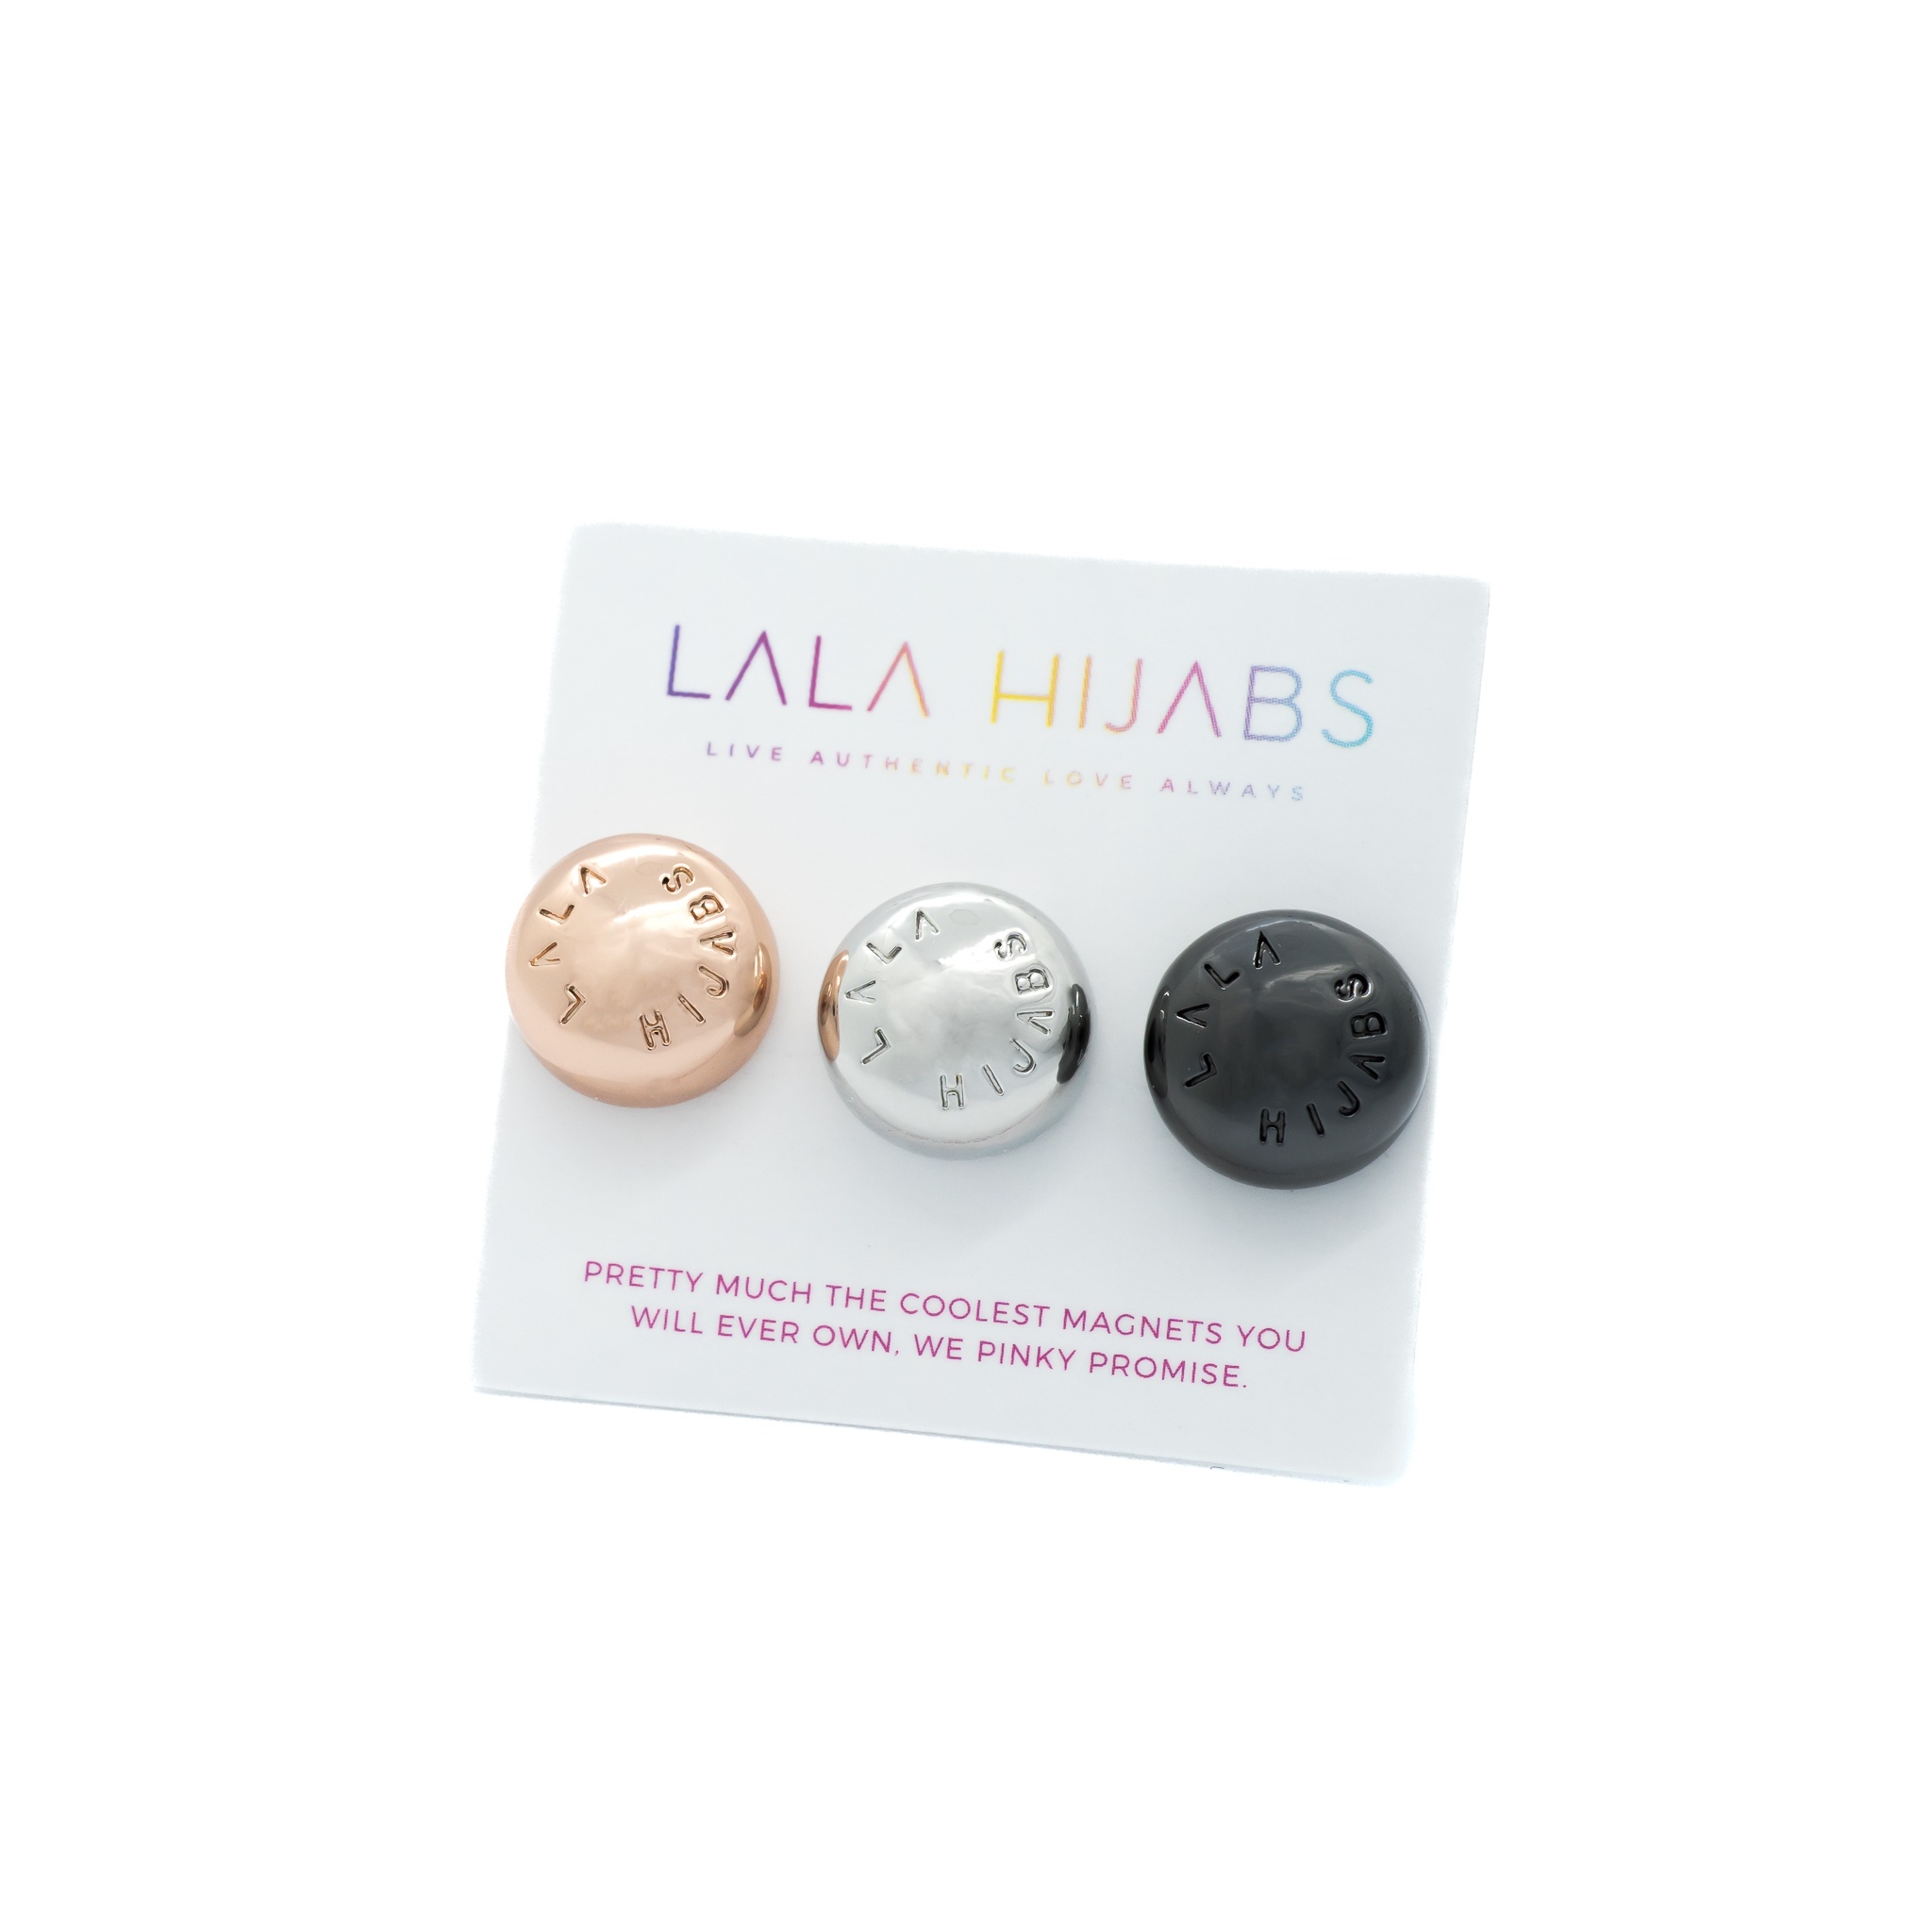
3 Pack Shiny Rose Gold, Silver and Black Chrome Magnets
The struggle is real. Pins drive us crazy. They can snag fabric, poke holes and jab your fingers. So we want you to say goodbye to those - and say hello to our all grip, no slip hijab magnets! Our magnets are extremely strong in hold, and will not slip! They hold even the most thickest fabrics - like our jerseys! Your fabrics will be saved and you will never have to experience another hole in them ever again. Our magnets are safe for even the most delicate of fabrics. What's Inside Each pack includes three magnets and it comes in a tiny little velveteen pouch to keep it safe! Safety Please remember that these magnets should be kept in a safe space away from infants and children as they may pose a choking hazard and it is extremely dangerous if swallowed. If this happens - seek medical attention immediately.
Brand: Lala Hijabs
Category: Apparel & Accessories > Clothing Accessories > Headwear > Headdresses